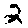
Label: 2